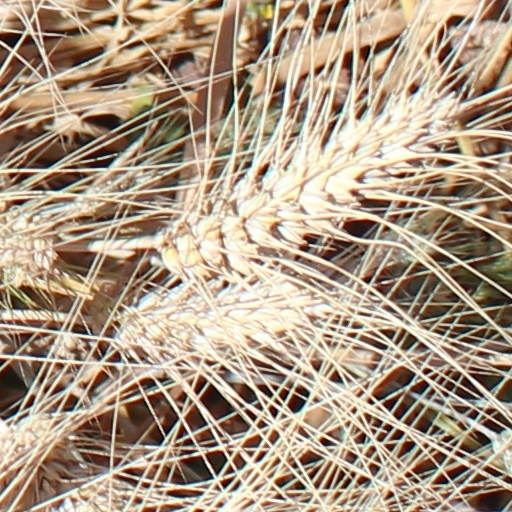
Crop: wheat